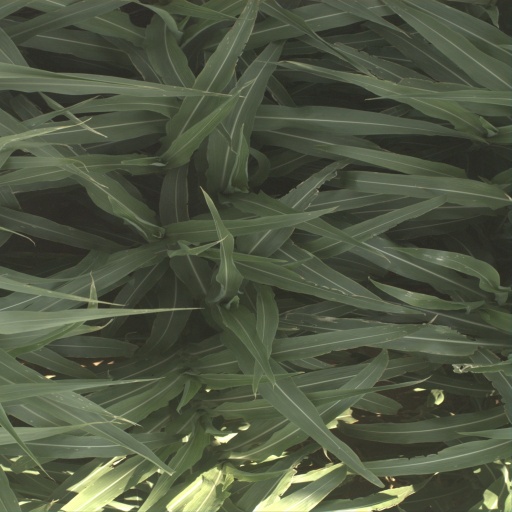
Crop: sorghum